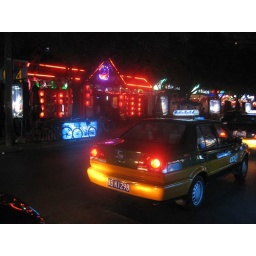
Early evening on Sanlitun bar street in Beijing.